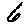
Label: 6